Charles Lamb

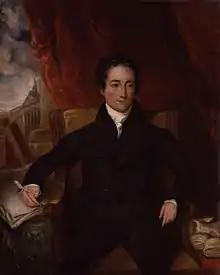
Portrait by Henry Hoppner Meyer

Charles Lamb (10 February 1775 – 27 December 1834) was an English essayist, poet, and antiquarian, best known for his "Essays of Elia" and for the children's book "Tales from Shakespeare", co-authored with his sister, Mary Lamb (1764–1847).